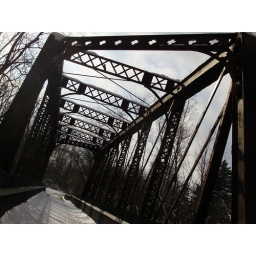
bridge in downtown rockford along the rogue river